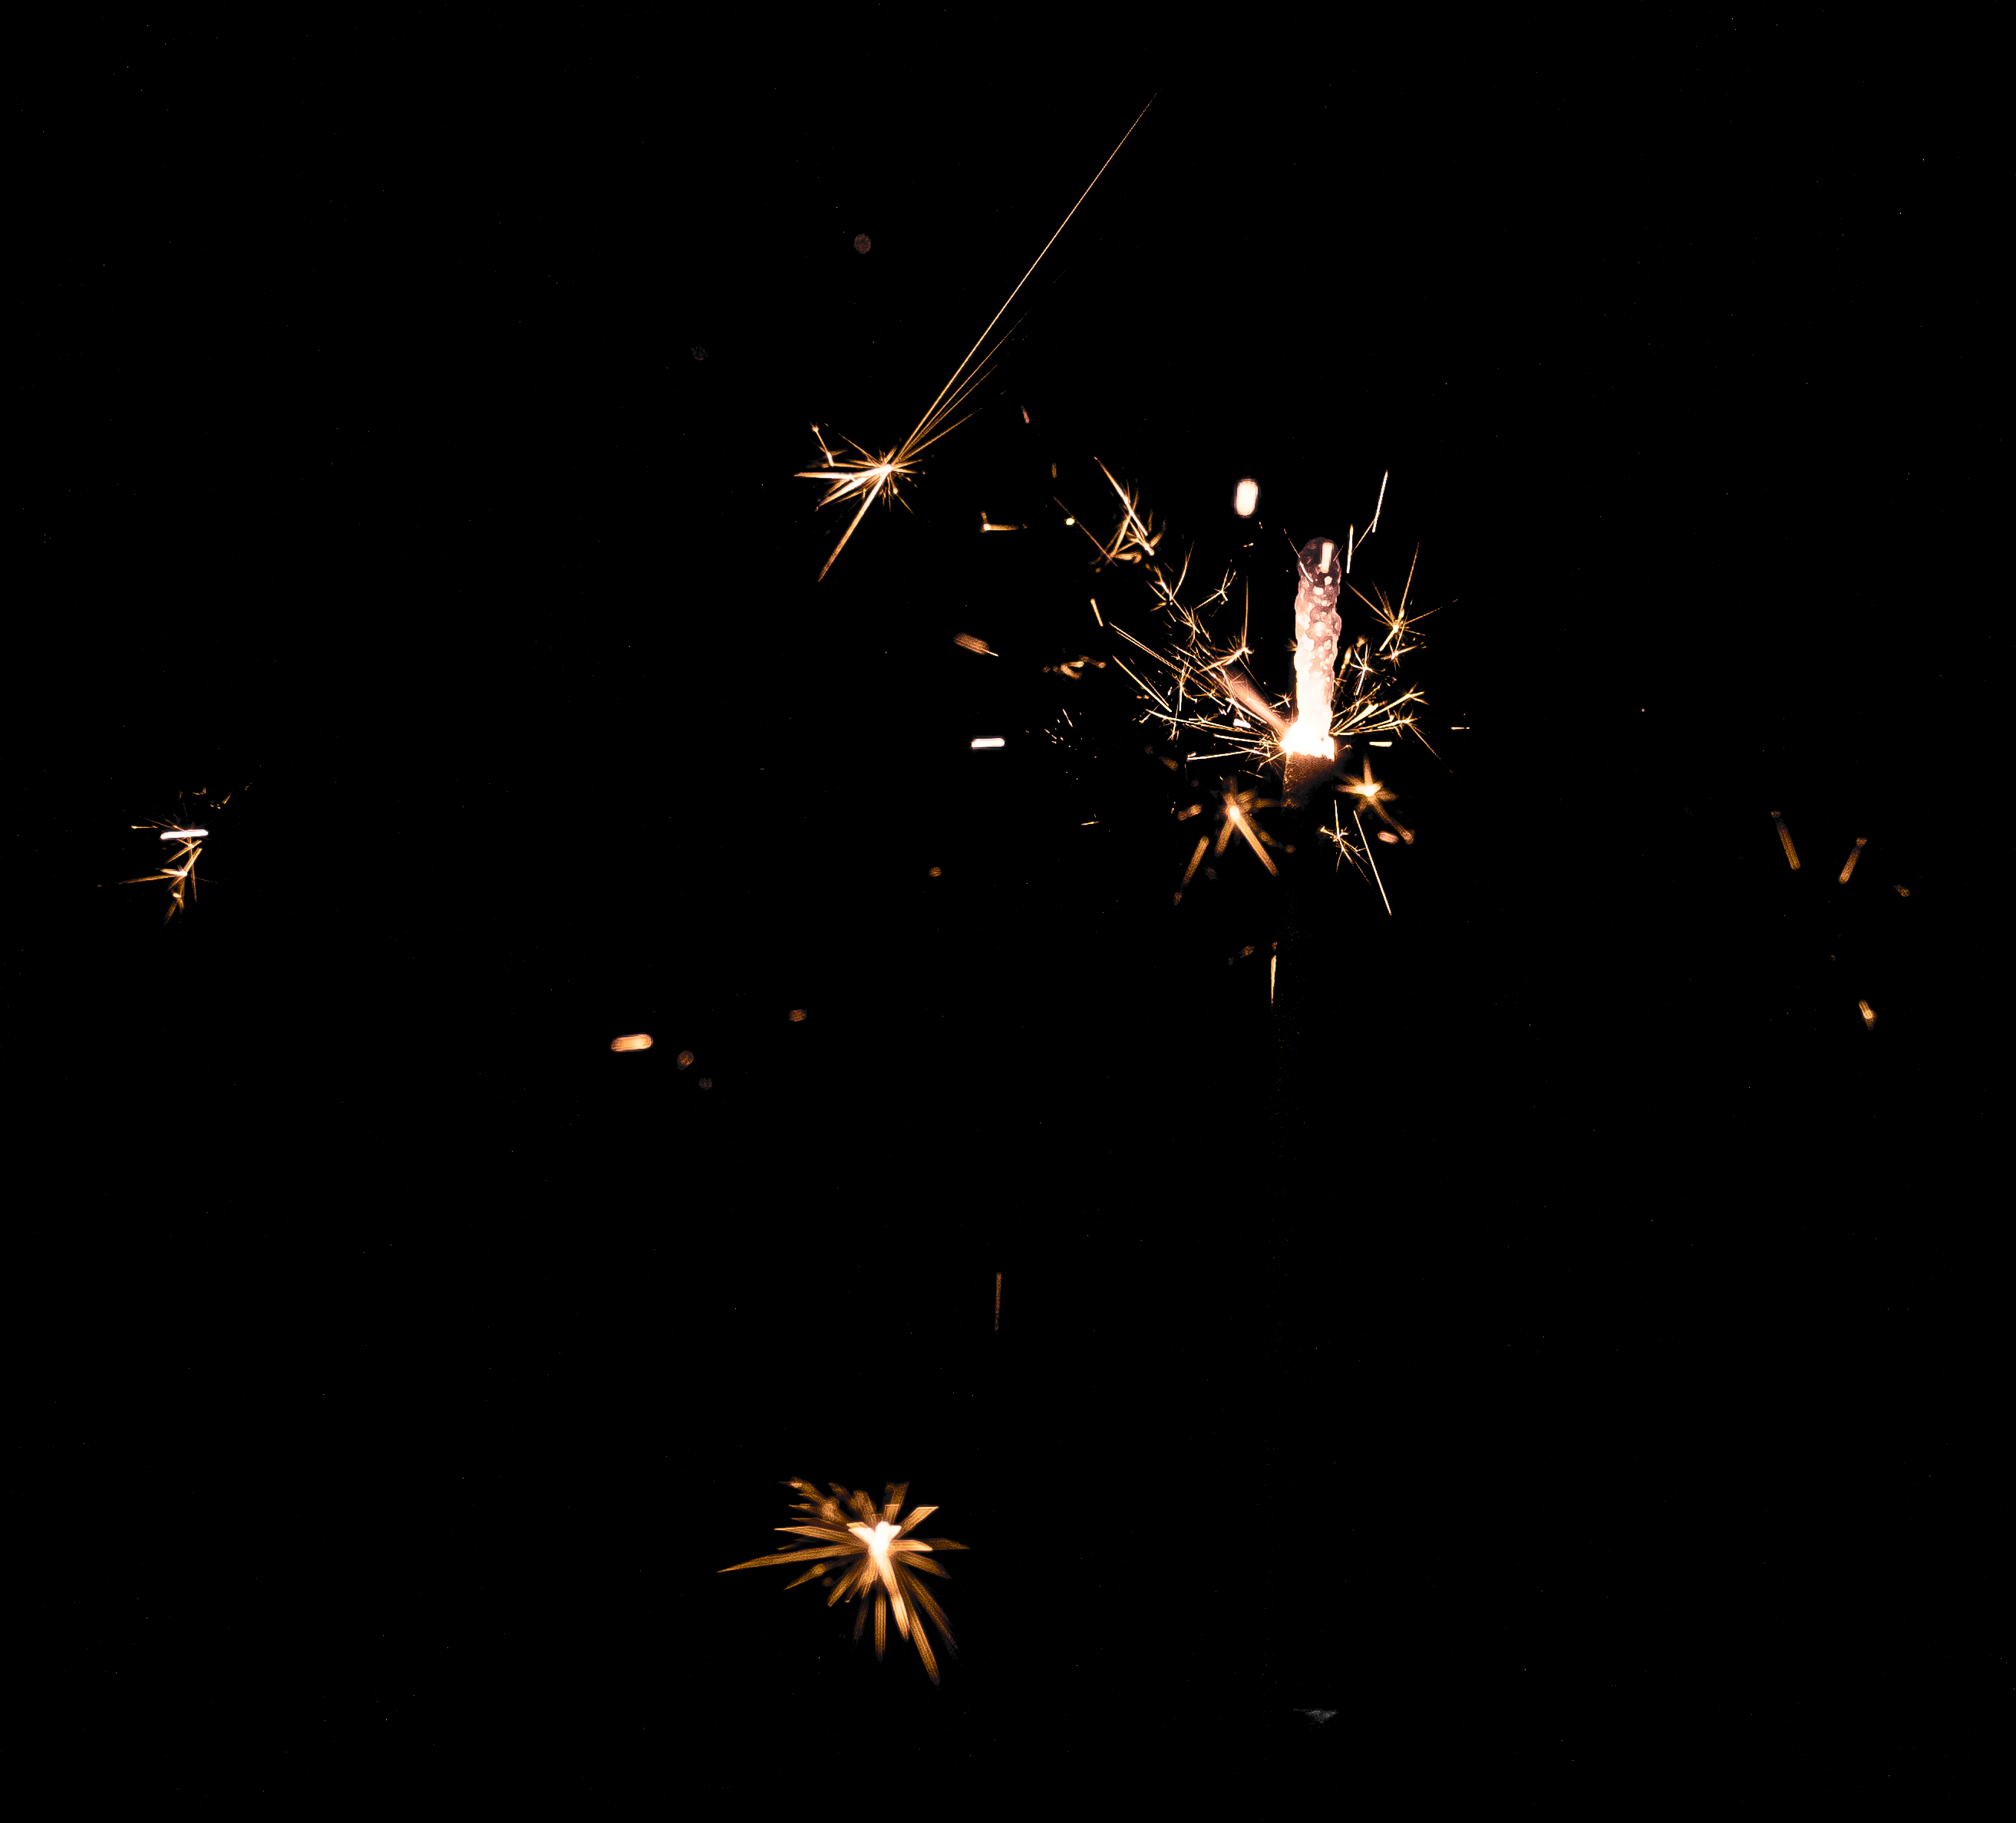
light, fireworks, darkness, event, sky, sparkler, new year's eve, night, fete, diwali, explosive material, public event, midnight, computer wallpaper, space